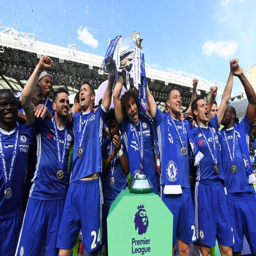
set - up will mean big savings for those who only follow a single sport